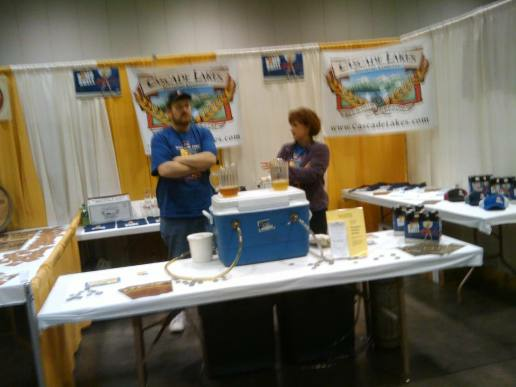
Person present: Yes